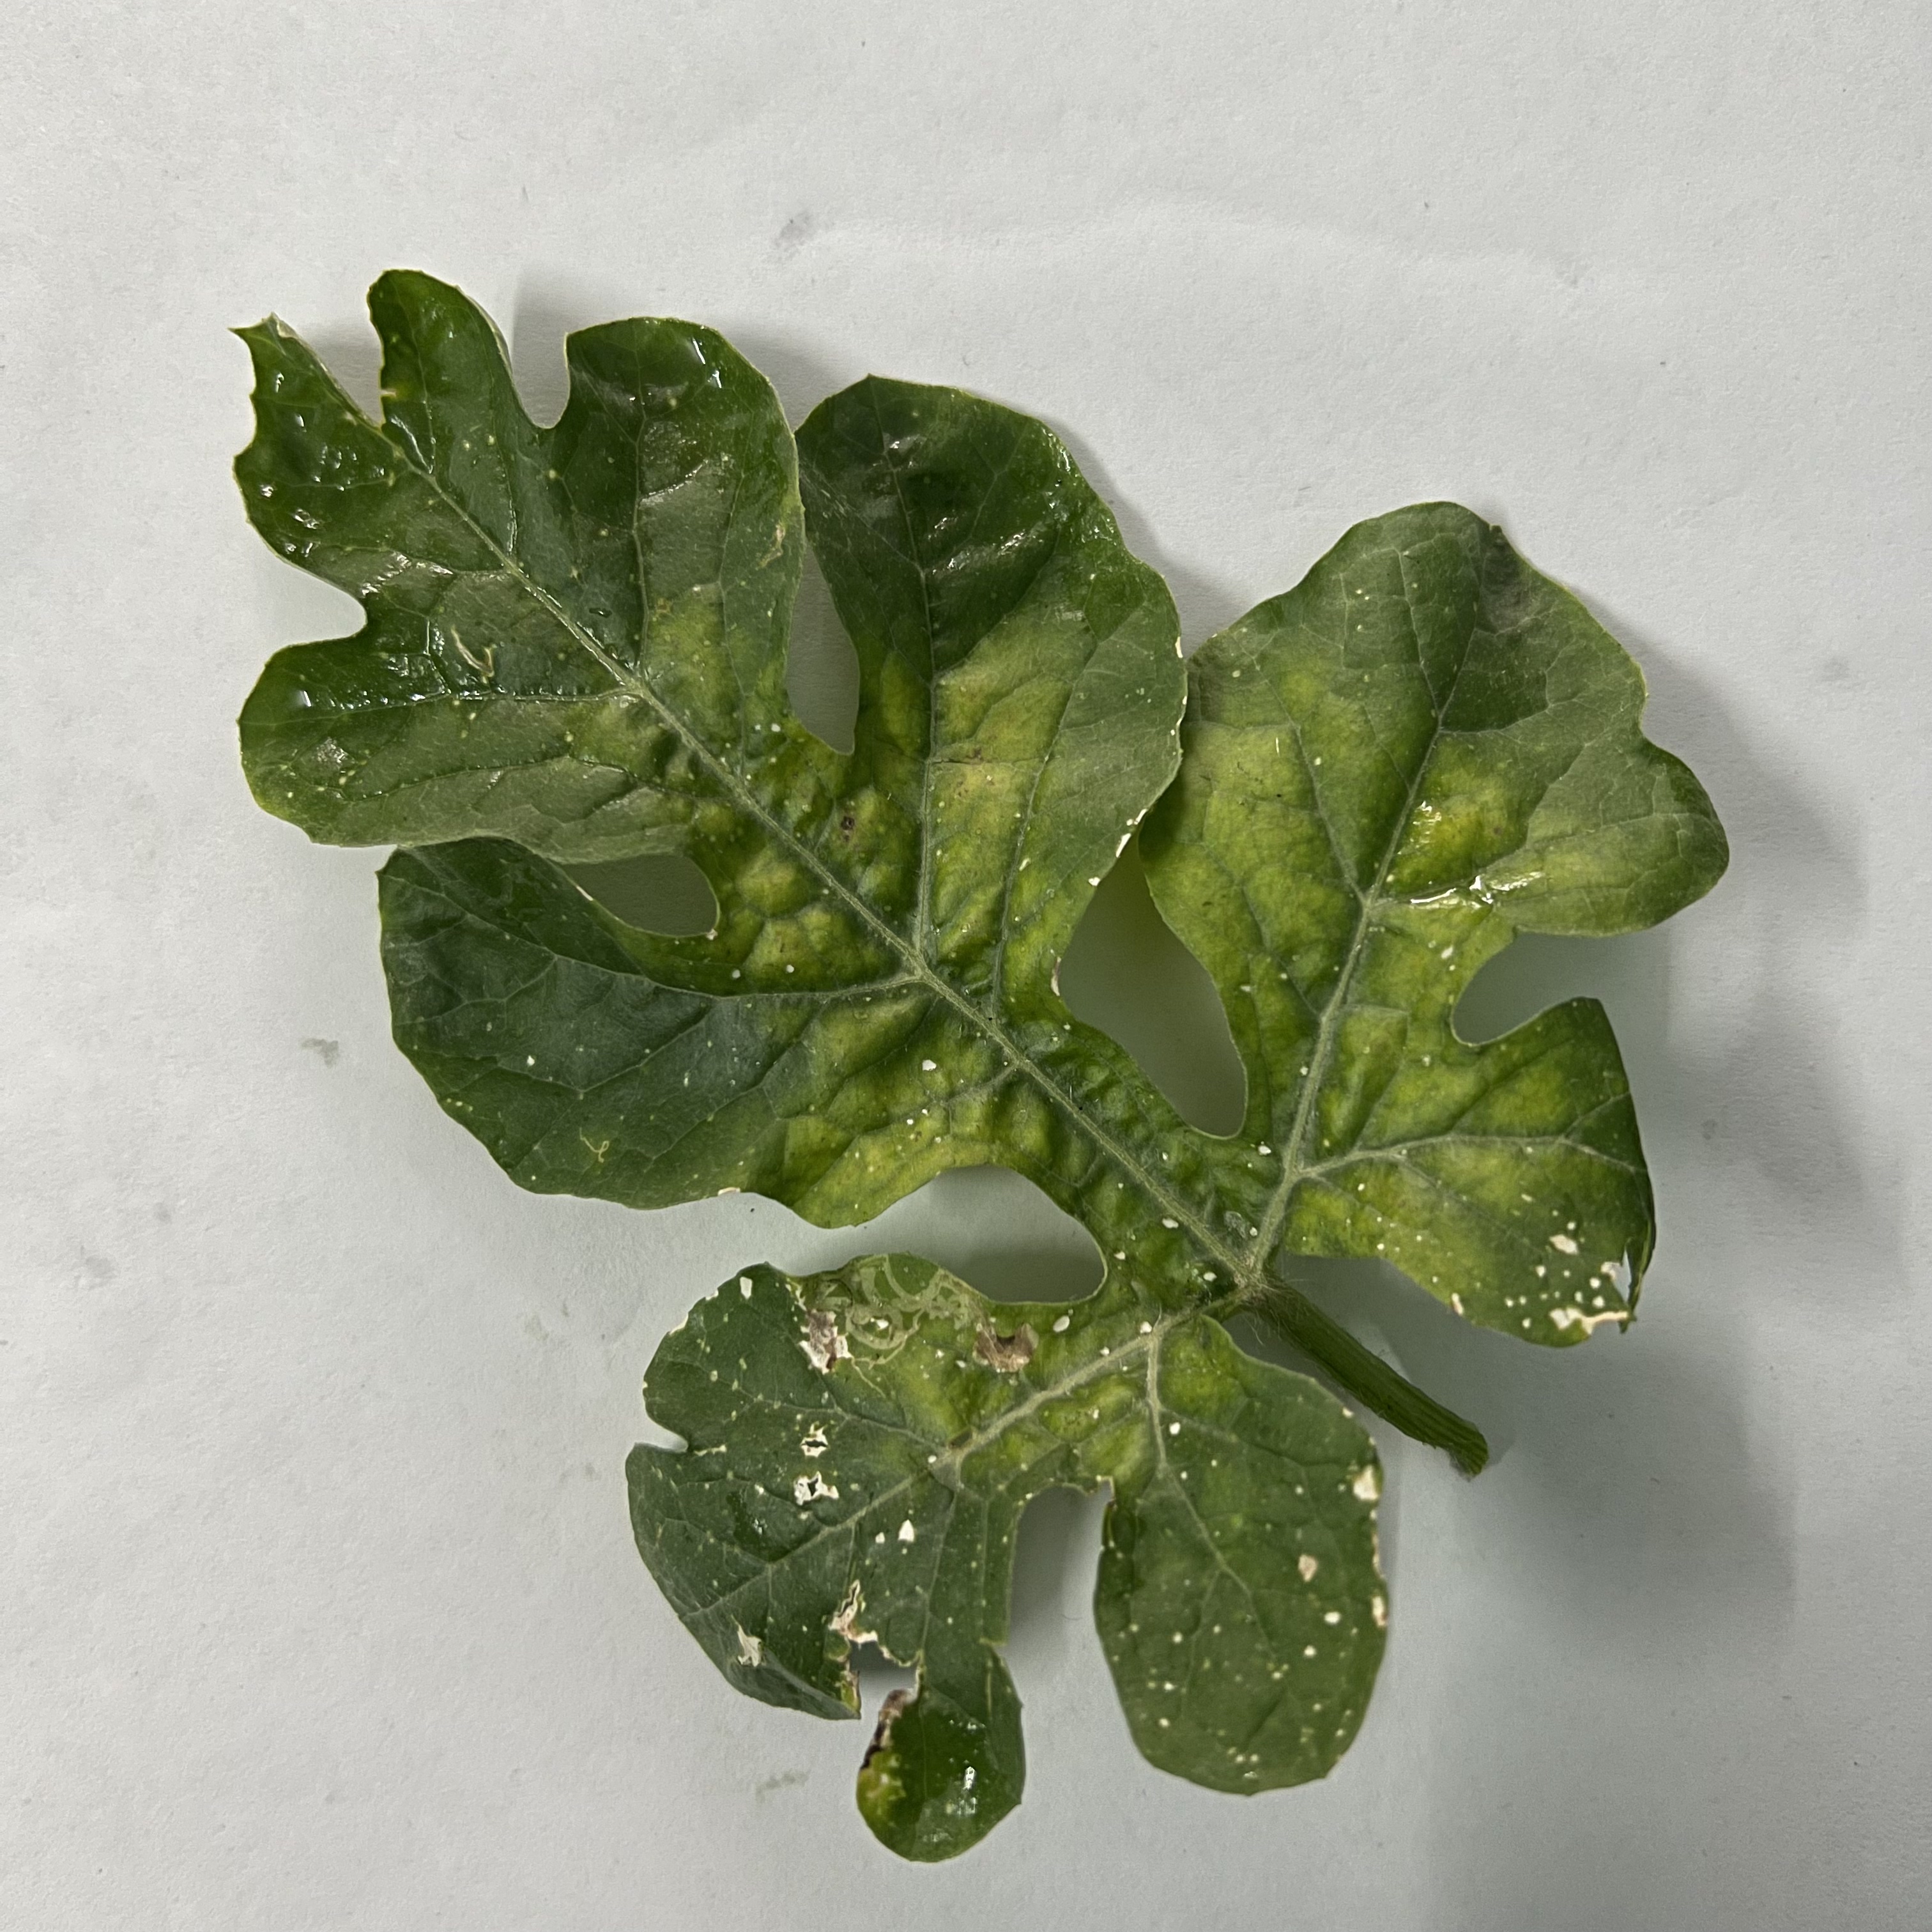
Label: Mosaic_Virus